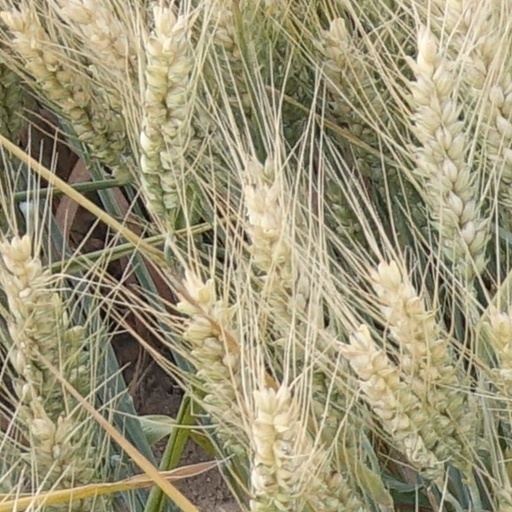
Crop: wheat